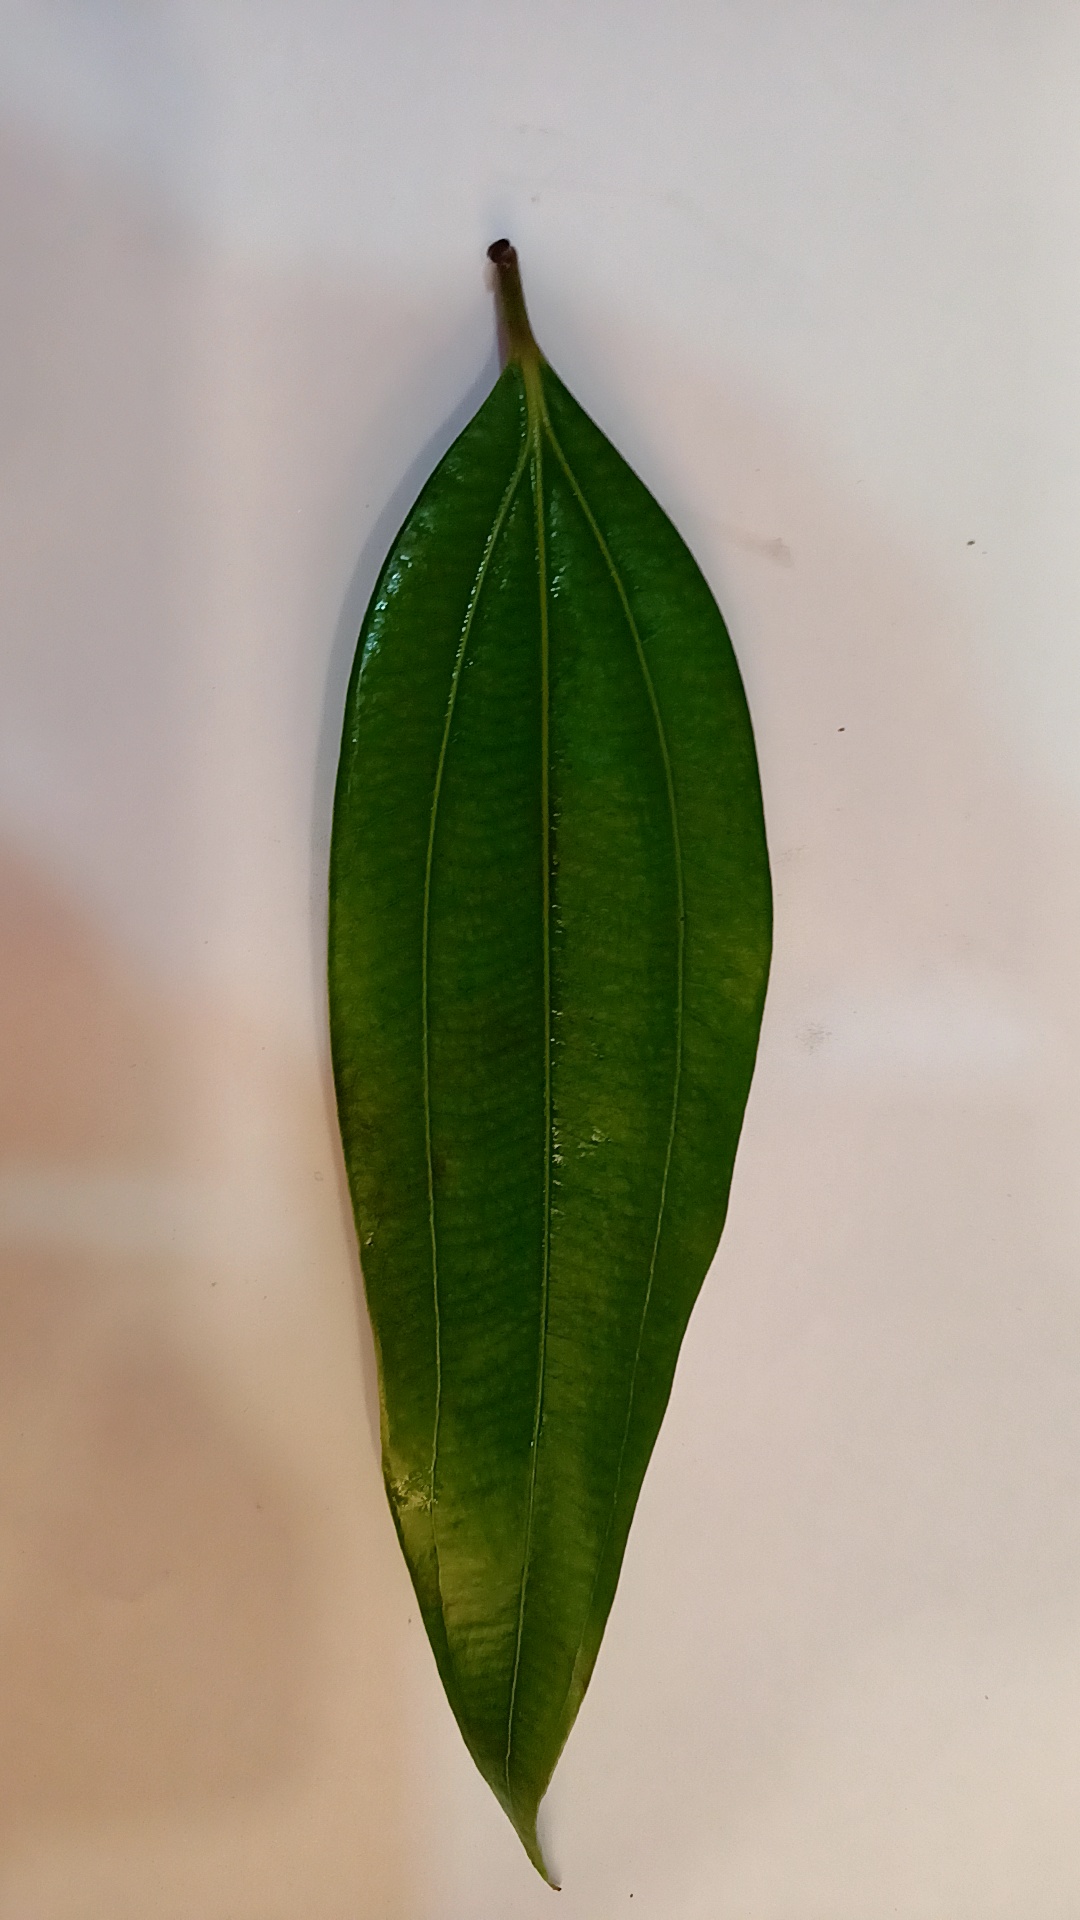
Label: Healthy